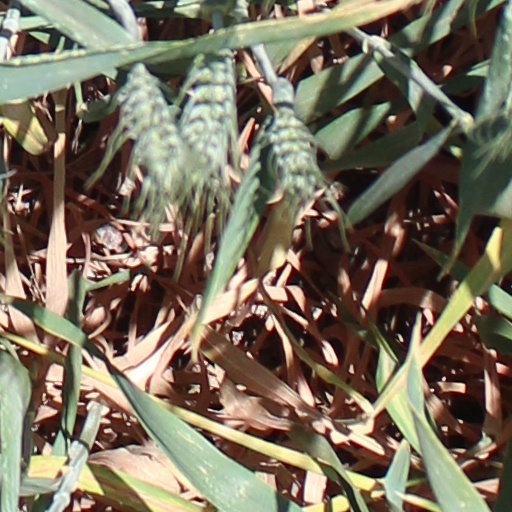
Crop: wheat